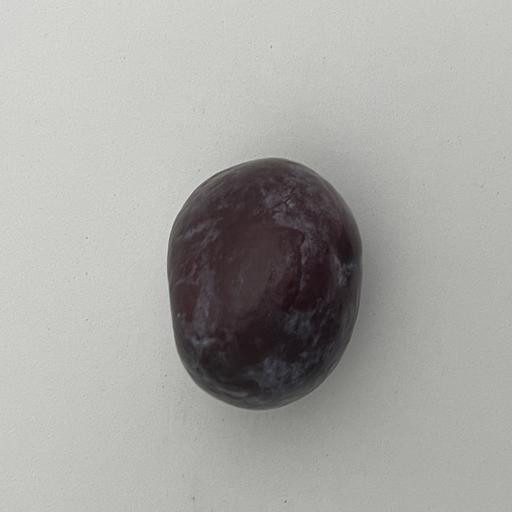
Crop type: Palm